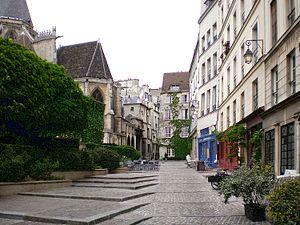
Rue des Barres - Paris IV
Le square Couperin est un espace vert square du 4e arrondissement de Paris.
La rue des Barres est une voie située dans le 4ᵉ arrondissement de Paris, en France.
Le monceau Saint-Gervais est situé dans le 4ᵉ arrondissement de Paris, dans l'actuel quartier Saint-Gervais. Il correspondait au quartier historique Saint-Gervais, parfois appelé quartier de la Mortellerie ; c'est une partie du Marais.